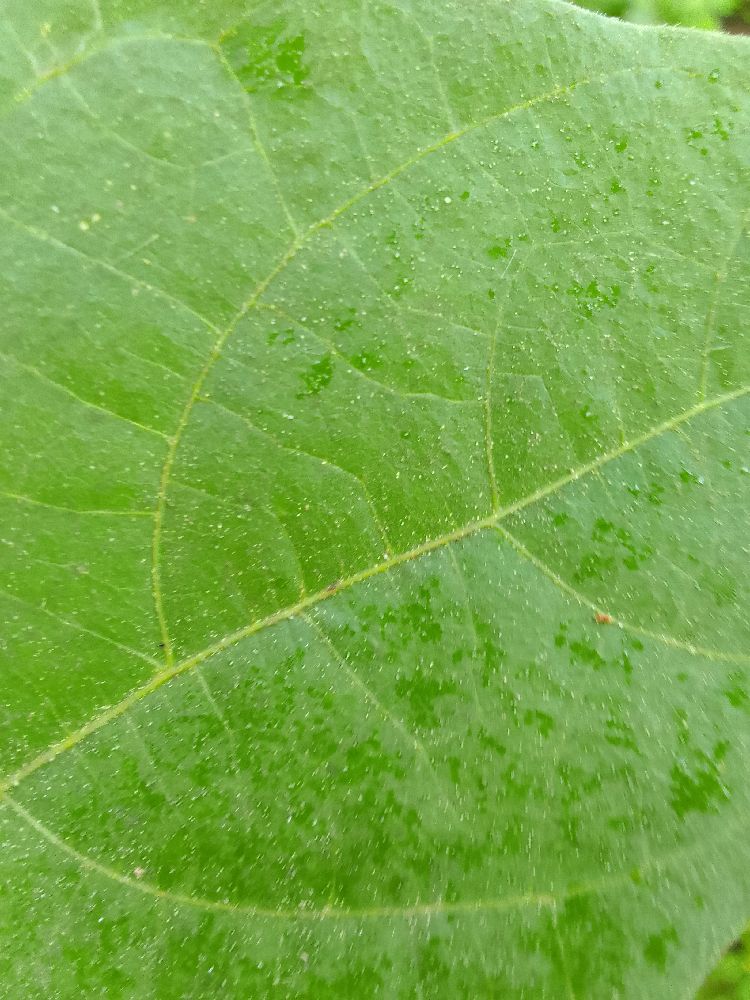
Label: healthy